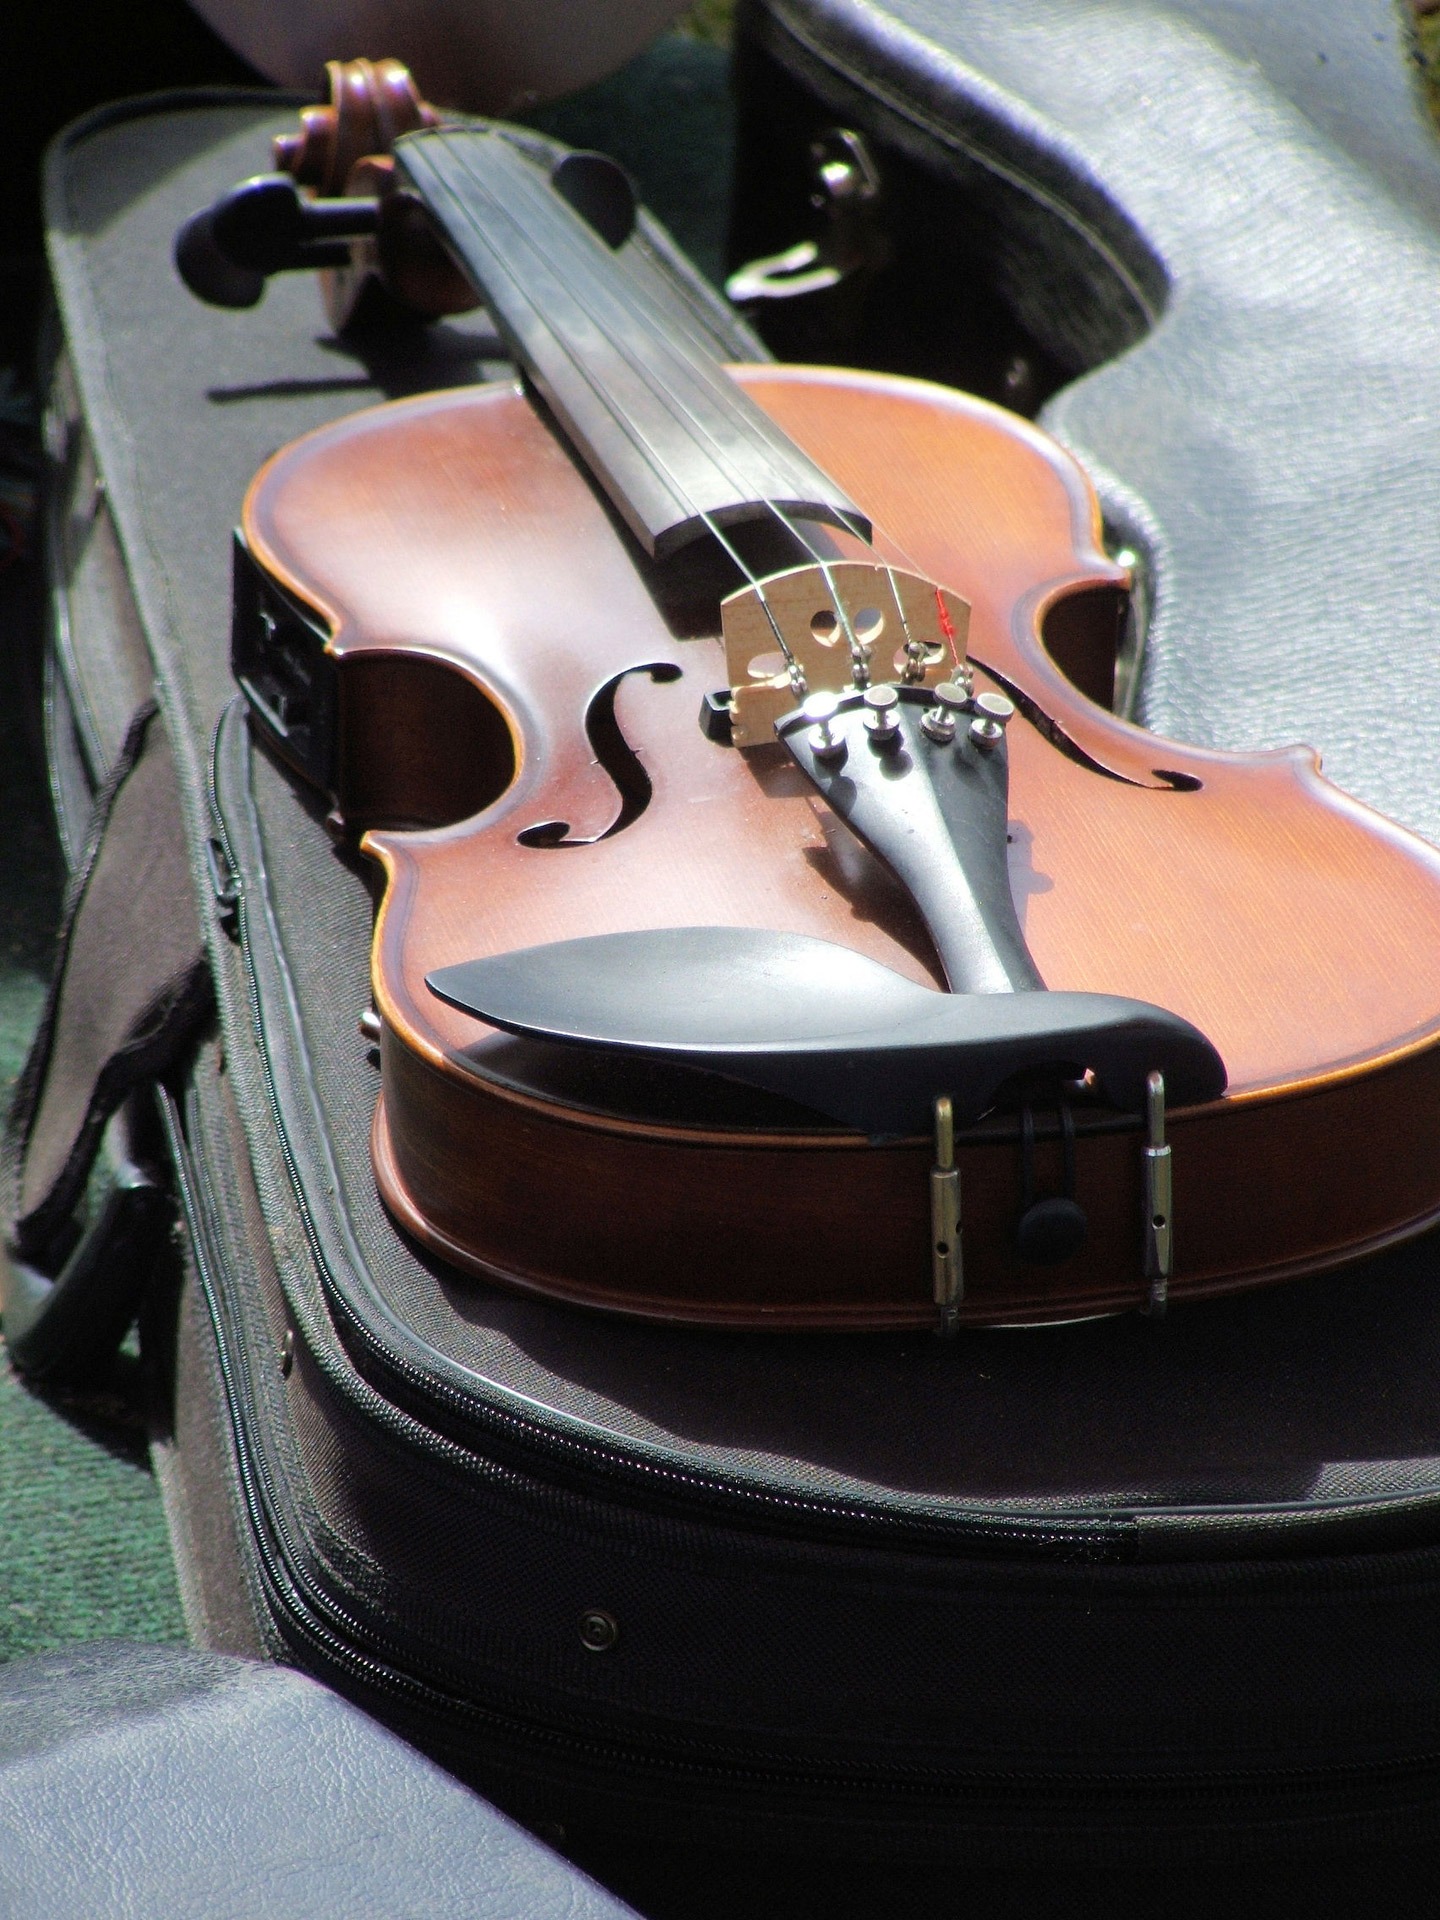
music, play, guitar, string, acoustic guitar, concert, band, instrument, artistic, musician, acoustic, note, musical instrument, violin, jazz, classical, orchestra, performance, footwear, sound, style, bow, classic, song, entertainment, notes, folk, viola, chord, harmony, symphony, melody, fiddle, tune, rehearsal, string instrument, bowed string instrument, violin family, plucked string instruments